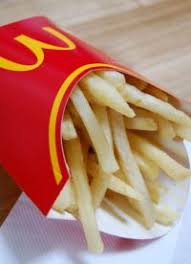
Waste category: biological